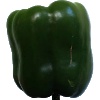
Label: Pepper Green 1